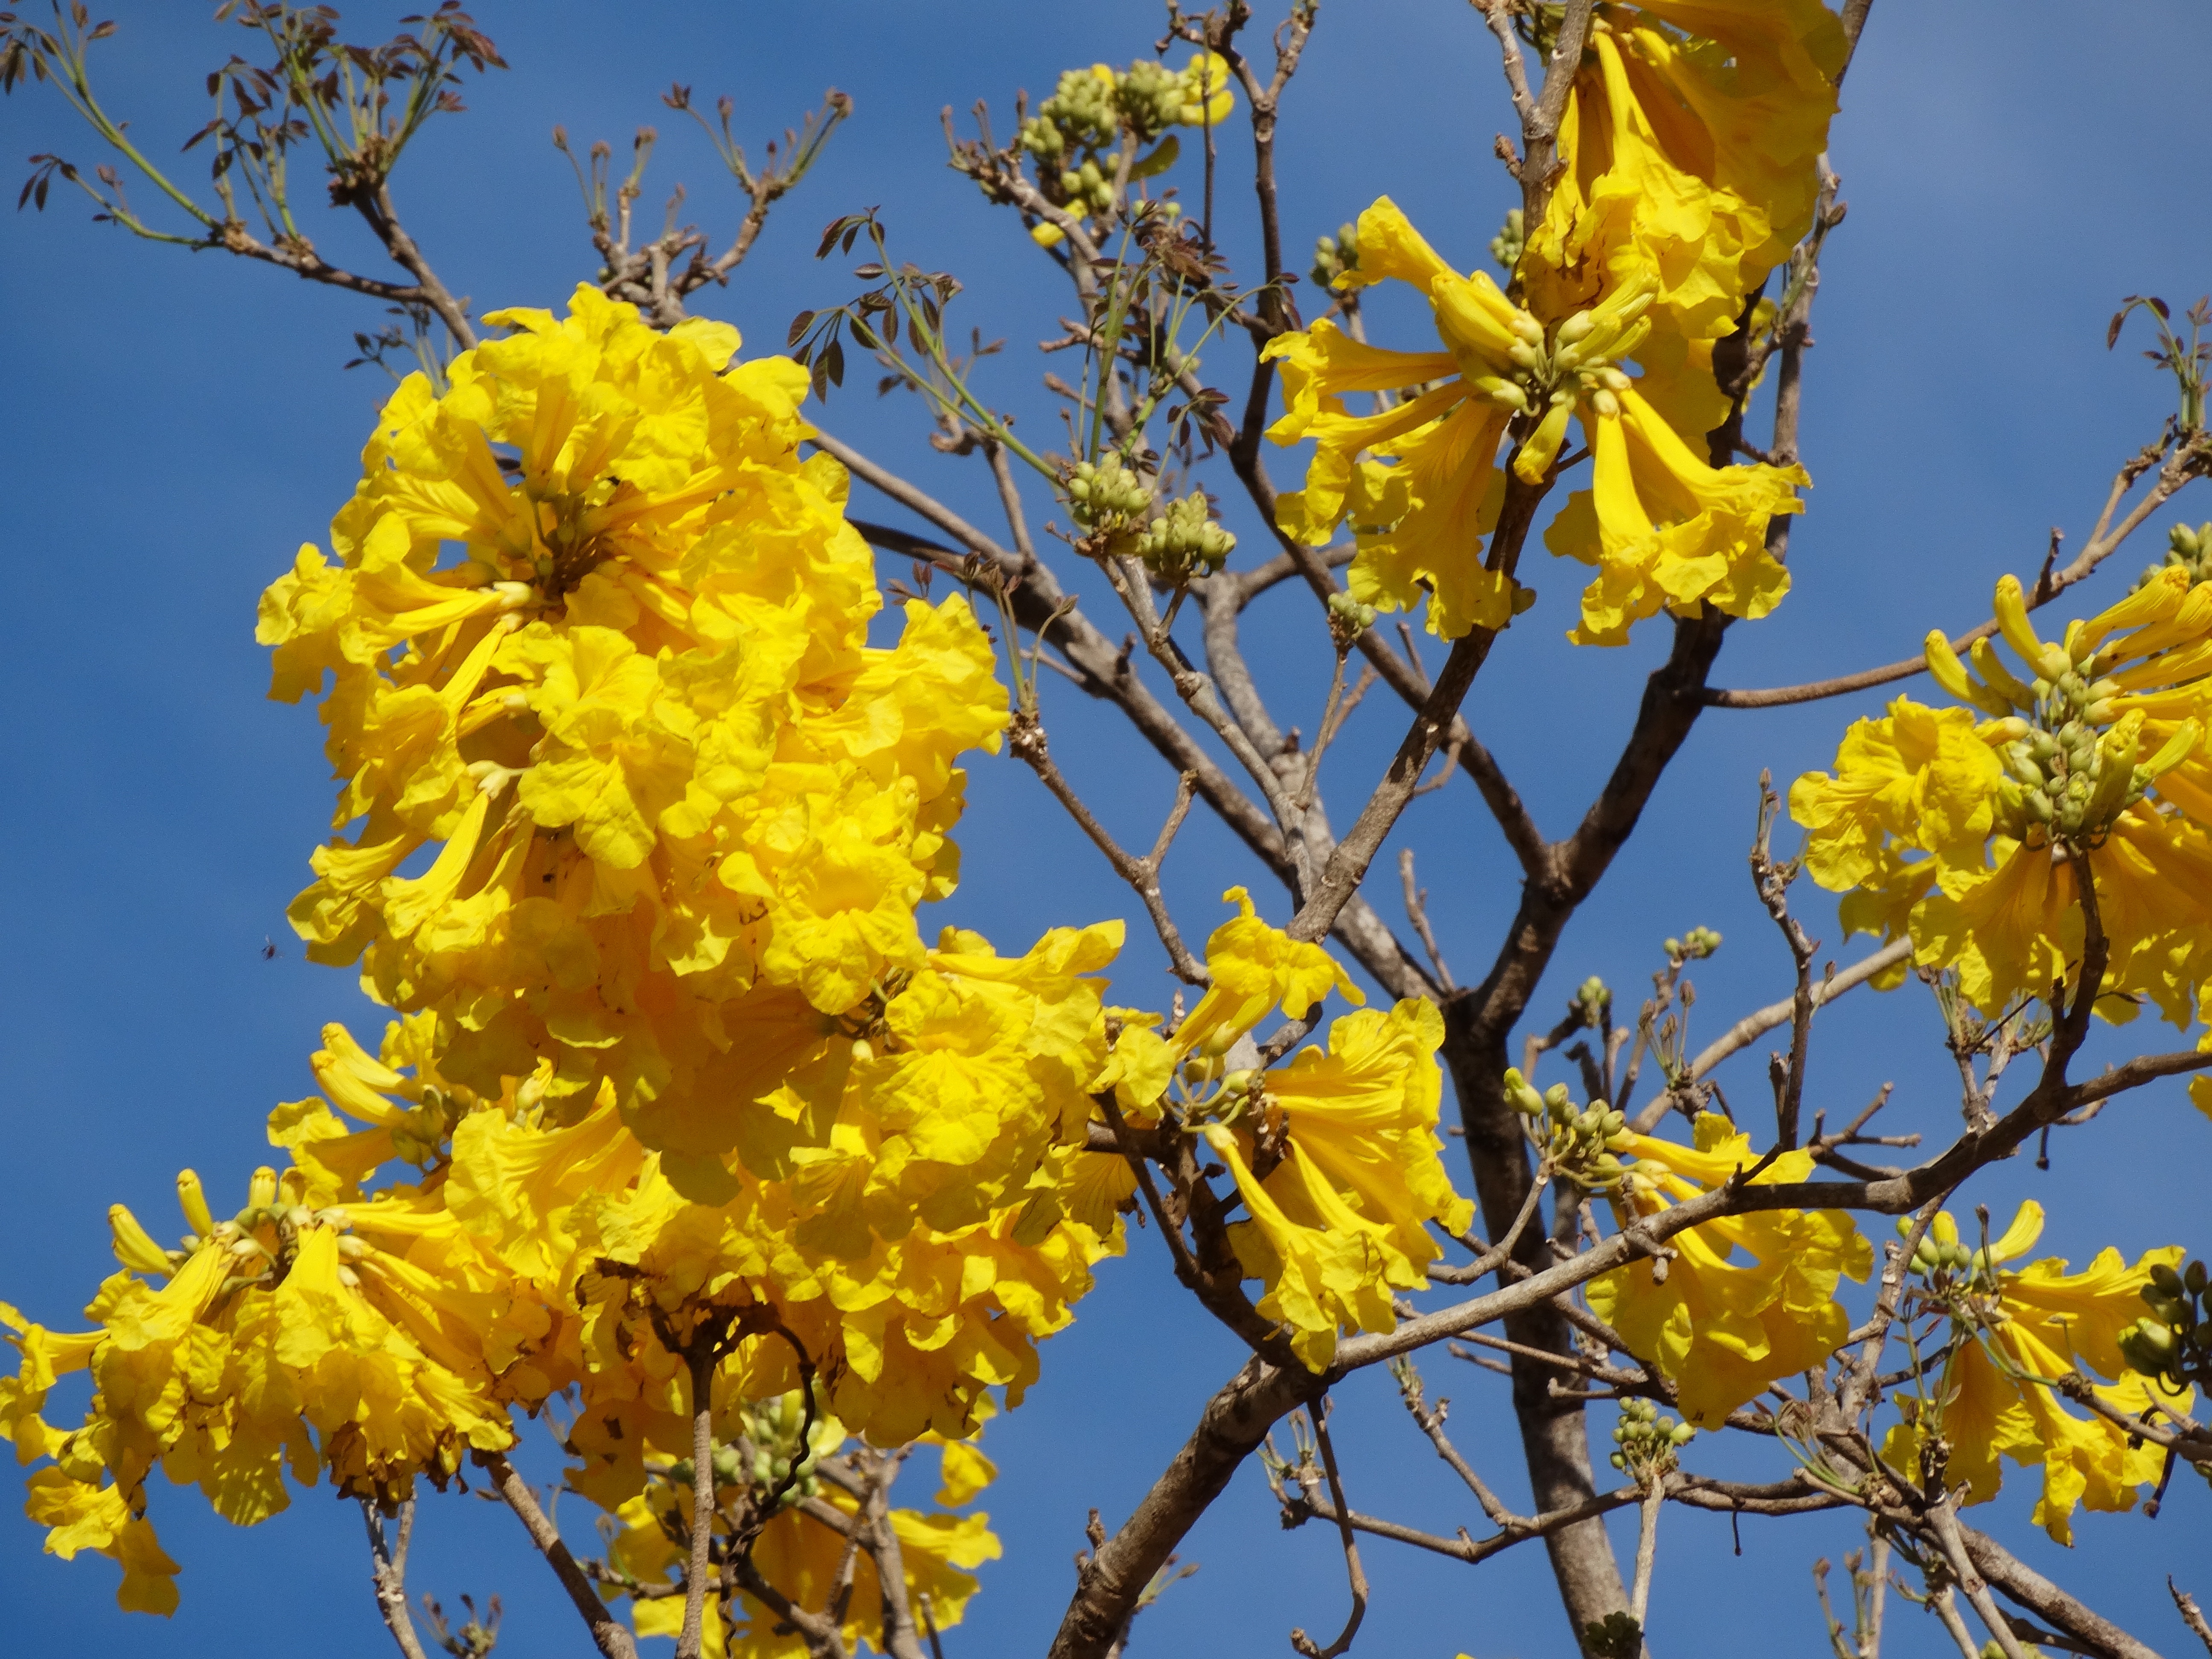
tree, nature, branch, blossom, plant, sky, sunlight, leaf, flower, food, spring, produce, autumn, yellow, flora, season, yellow flower, flowers, shrub, brazil, mimosa, flowering plant, maidenhair tree, yellow ip, woody plant, land plant